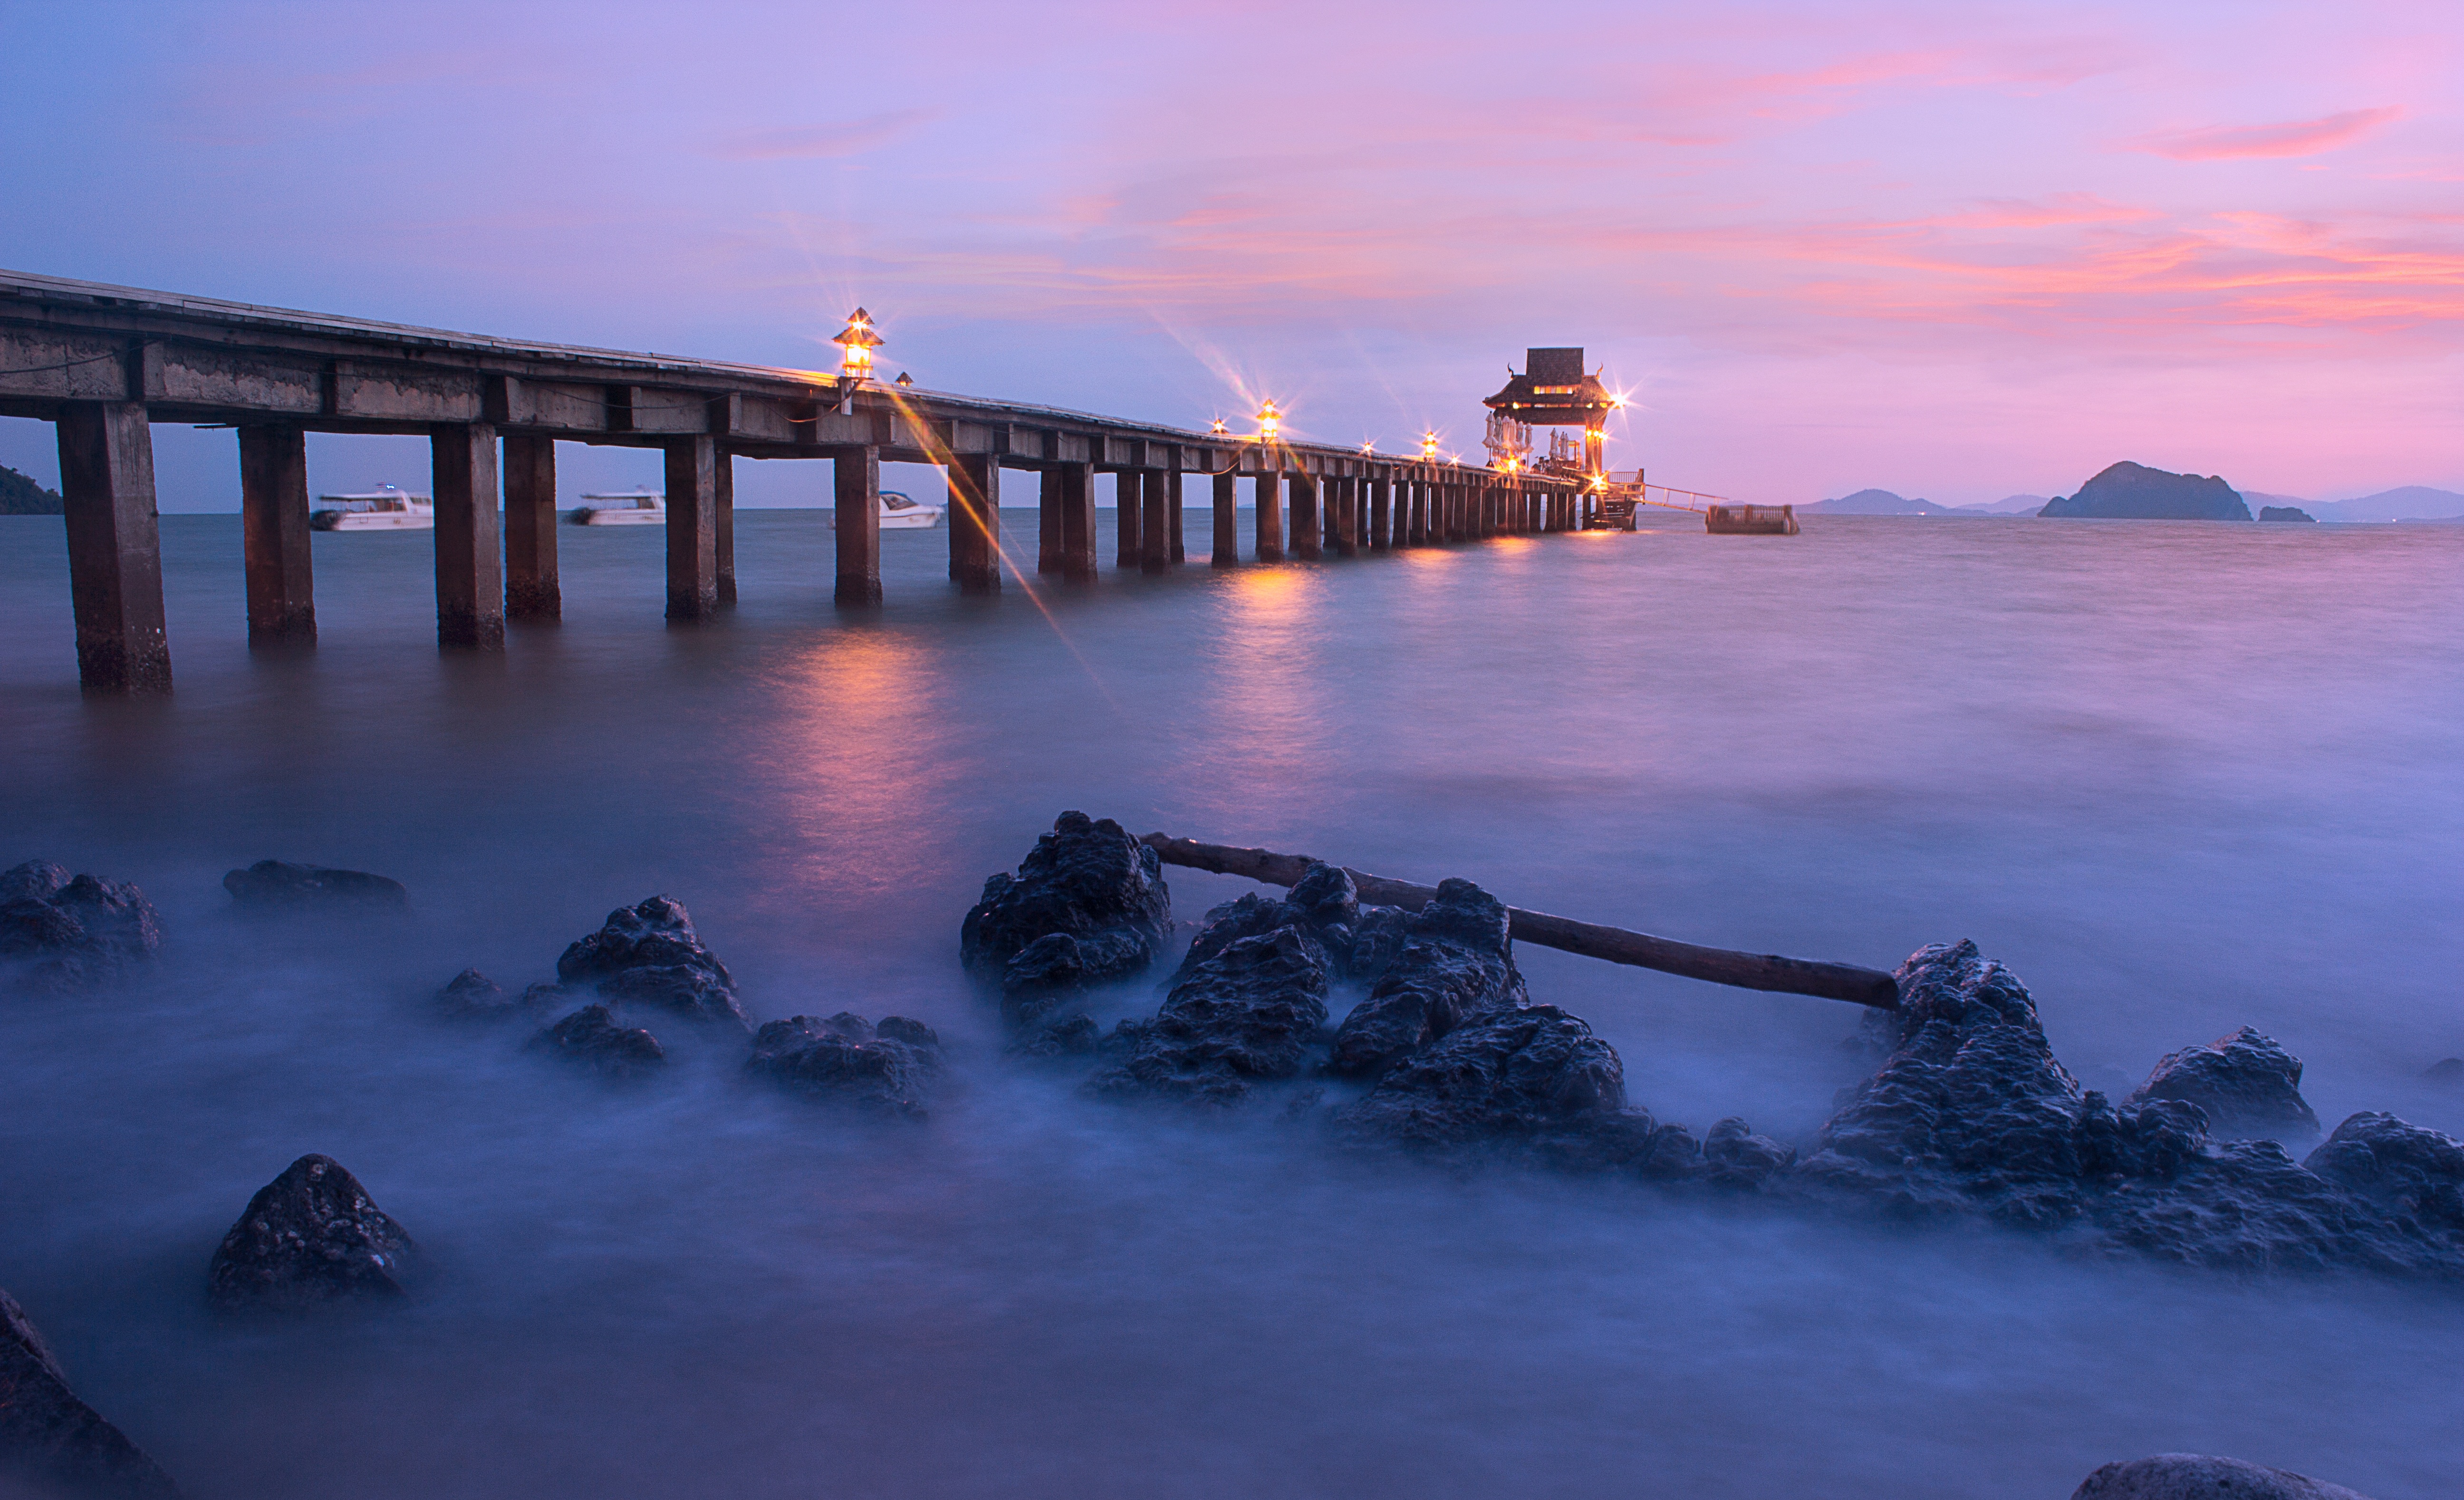
beach, sea, coast, water, nature, outdoor, sand, horizon, sunrise, sunset, morning, wave, dawn, pier, summer, travel, seaside, dusk, evening, reflection, heaven, fishing, peace, bay, blue, waterfront, tourism, seashore, thailand, blue sky, flowers, sunny, bank, tour, holidays, bright, area, in the sand, the island, spectacular, pleasant, sea water, sharon lewis, phi phi island, atmospheric phenomenon